Balat, Fatih

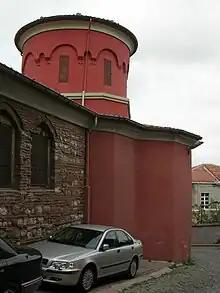
The Church of Saint Mary of the Mongols

In 1810 Balat's Jews attacked the Janissary patrols in the neighbourhood, claiming that they were defending themselves against mistreatment by the local Janissary unit; those who were caught after the attack were executed.